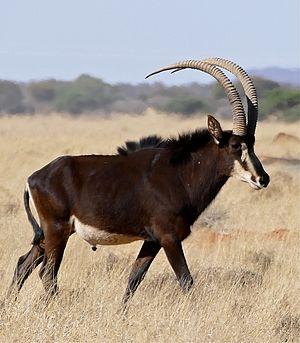
L'Angola abrite plusieurs parcs nationaux qui sont des sanctuaires pour de très nombreuses espèces animales et végétales, dont certaines sont endémiques au pays.